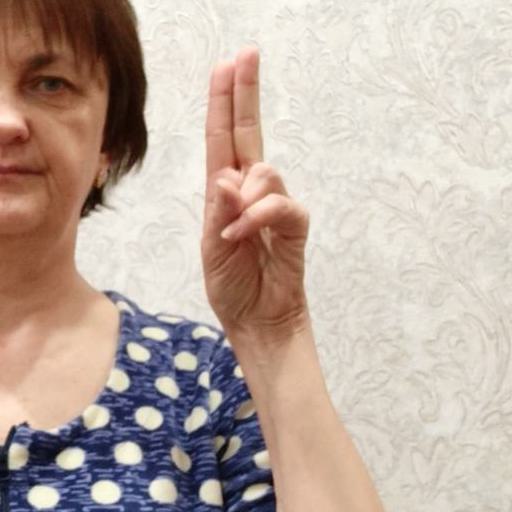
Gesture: two_up